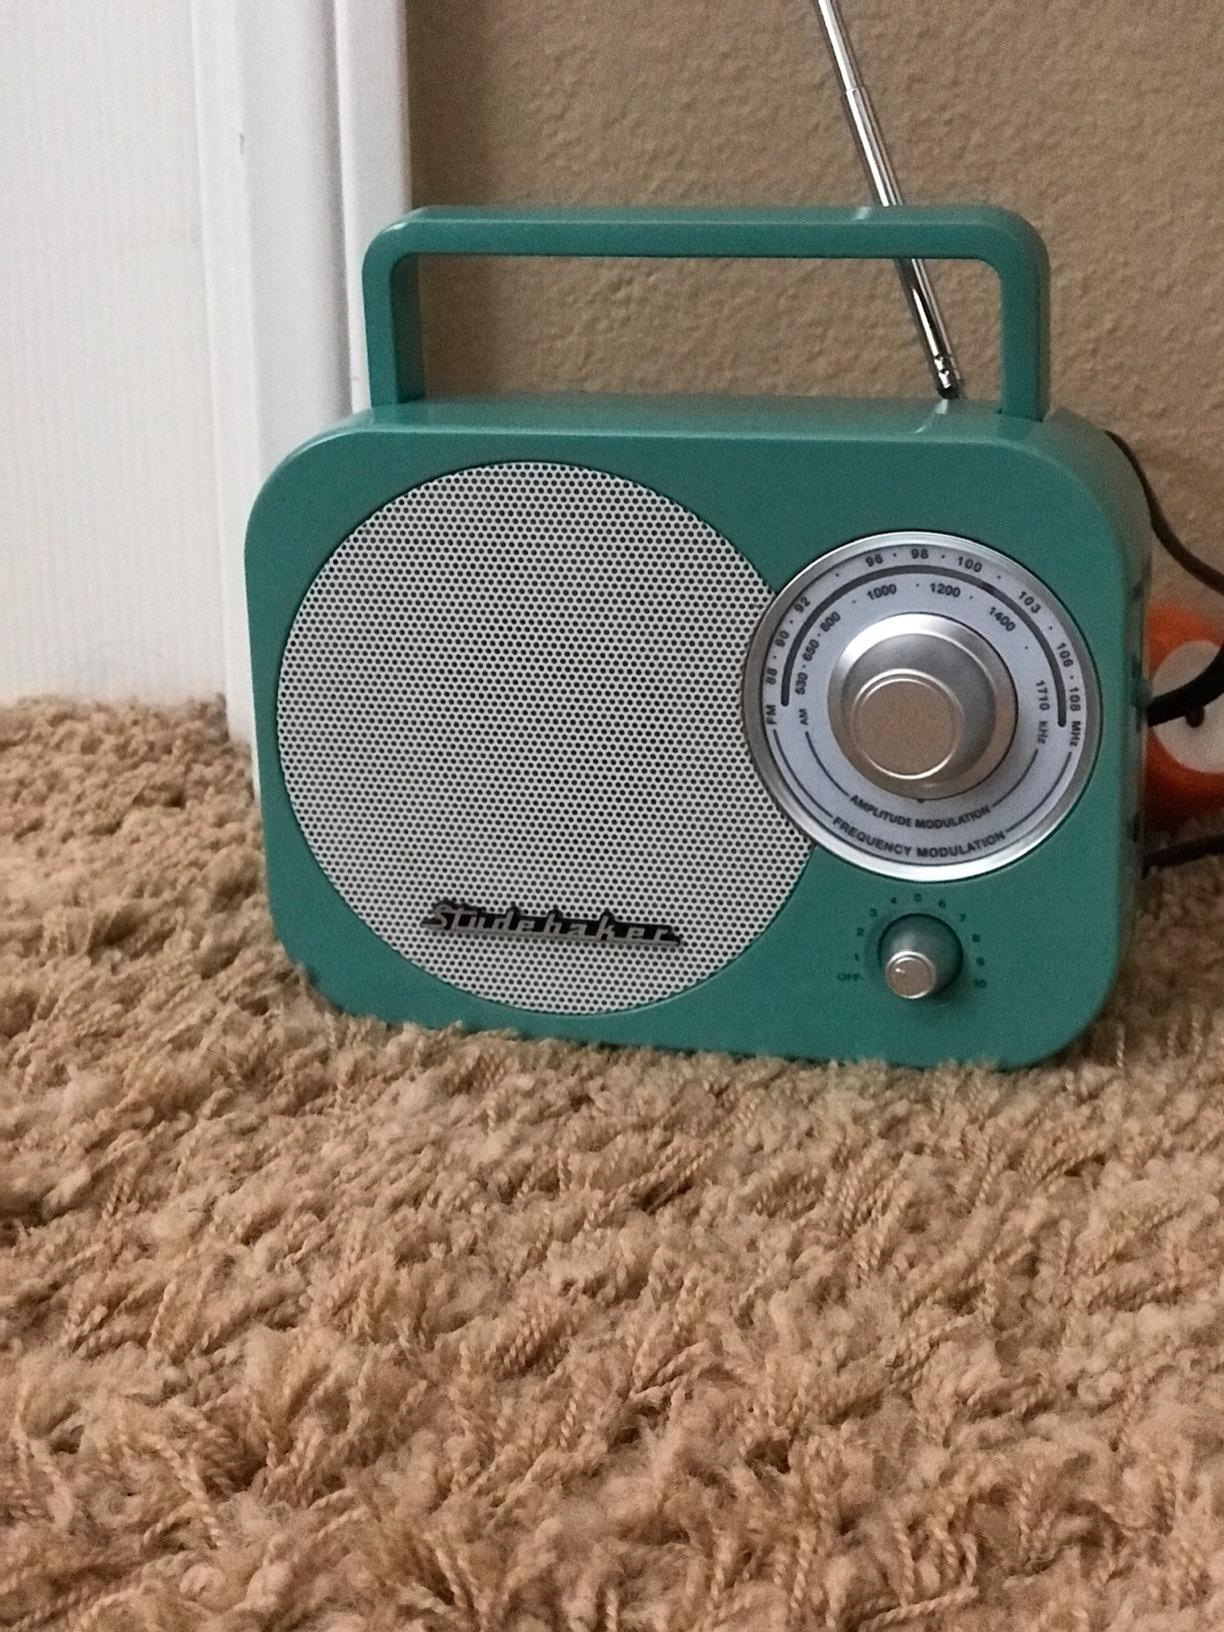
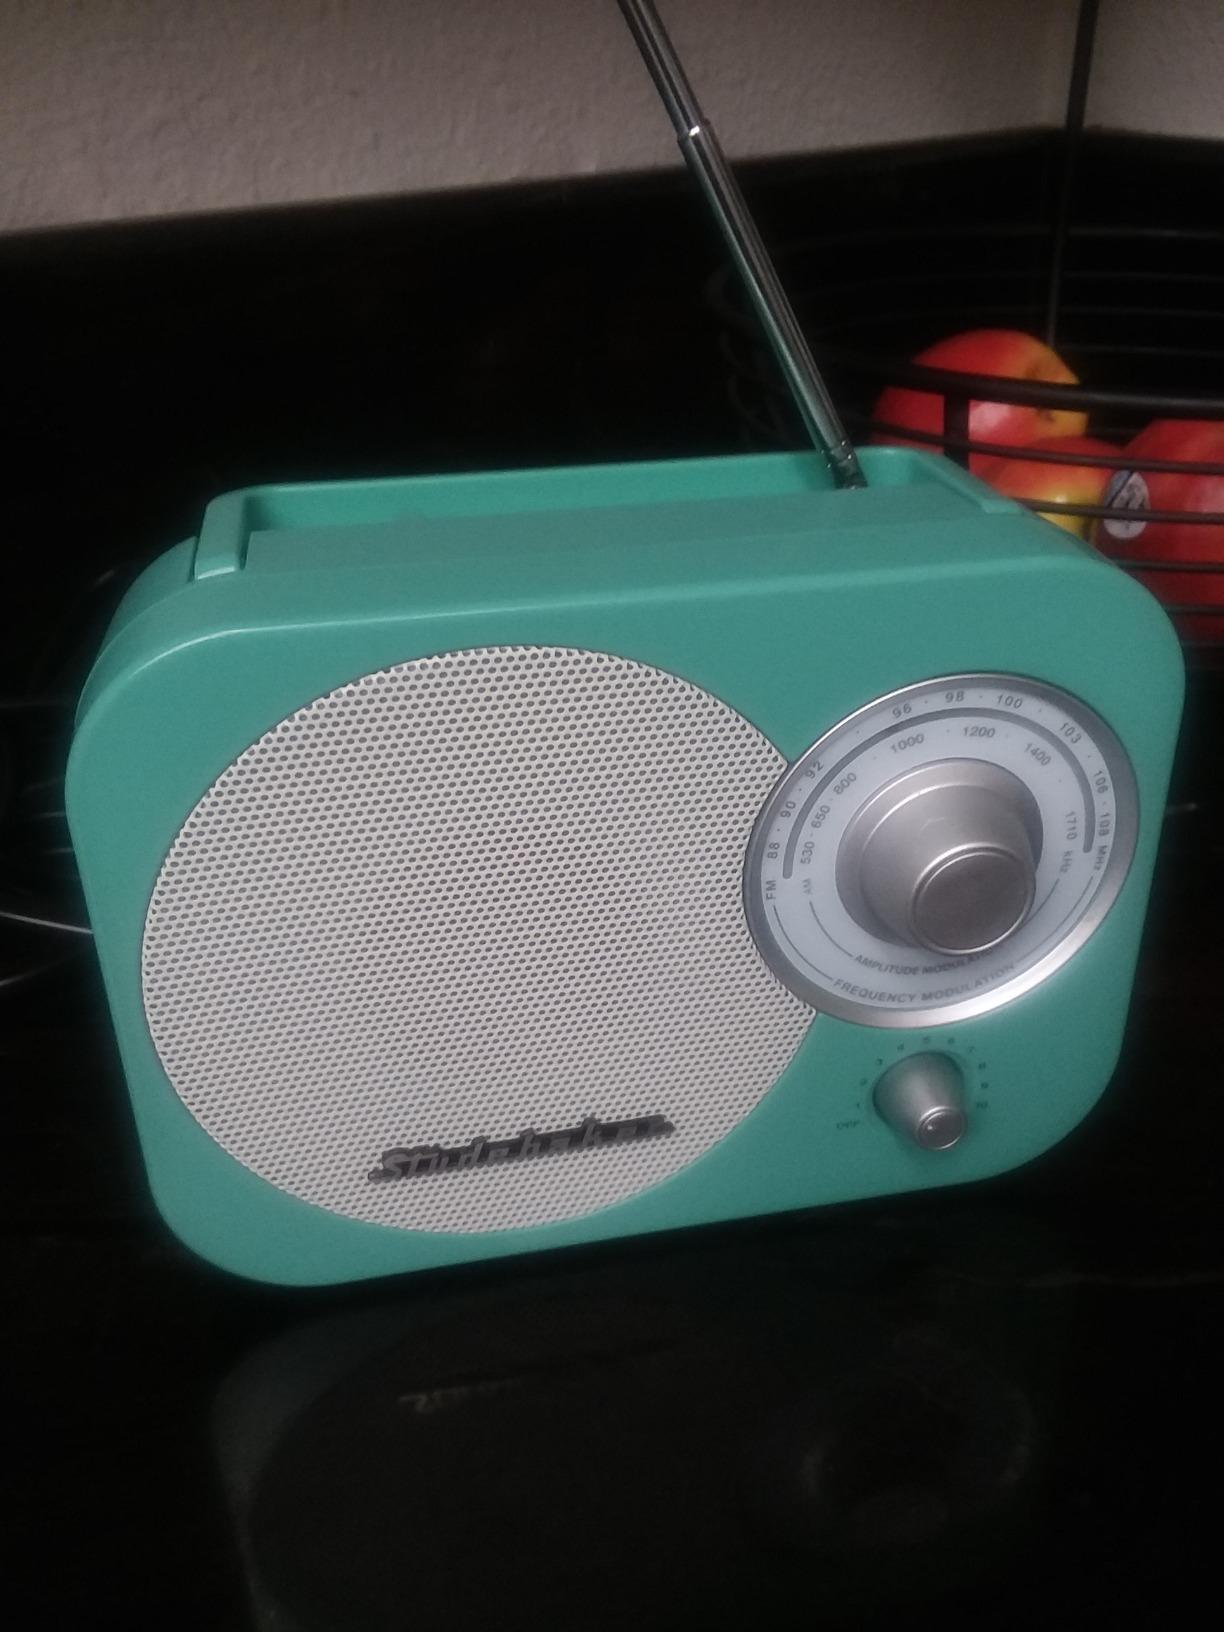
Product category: radio
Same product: yes